1946 Vancouver Island earthquake

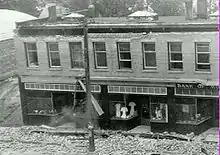
Damage to Bank of Montreal in Port Alberni.

The 1946 Vancouver Island earthquake demolished 75% of the chimneys in the communities of Cumberland, Union Bay, and Courtenay and caused extensive damage in Comox, Port Alberni, and Powell River, on the eastern side of the Strait of Georgia. Some chimneys were fractured in Victoria, and people in Victoria and Vancouver experienced great fright, with some seen fleeing into the streets.